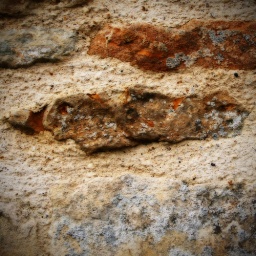
Abstract of a wall on the side of a house in Billingborough.